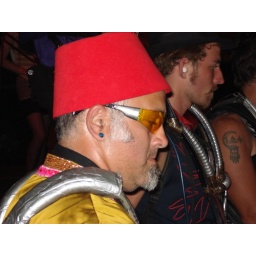
Keith in a red monkey hat